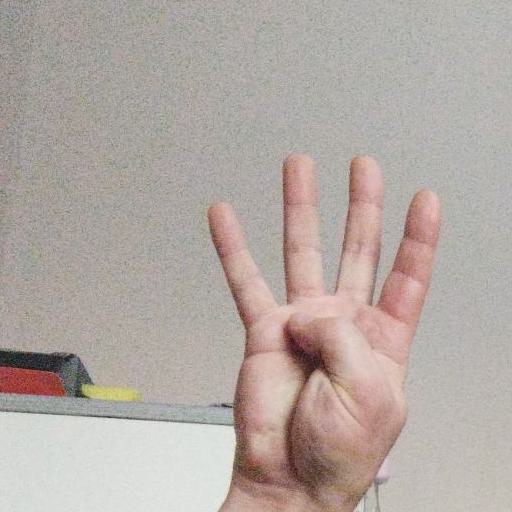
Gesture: four